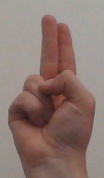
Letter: taa